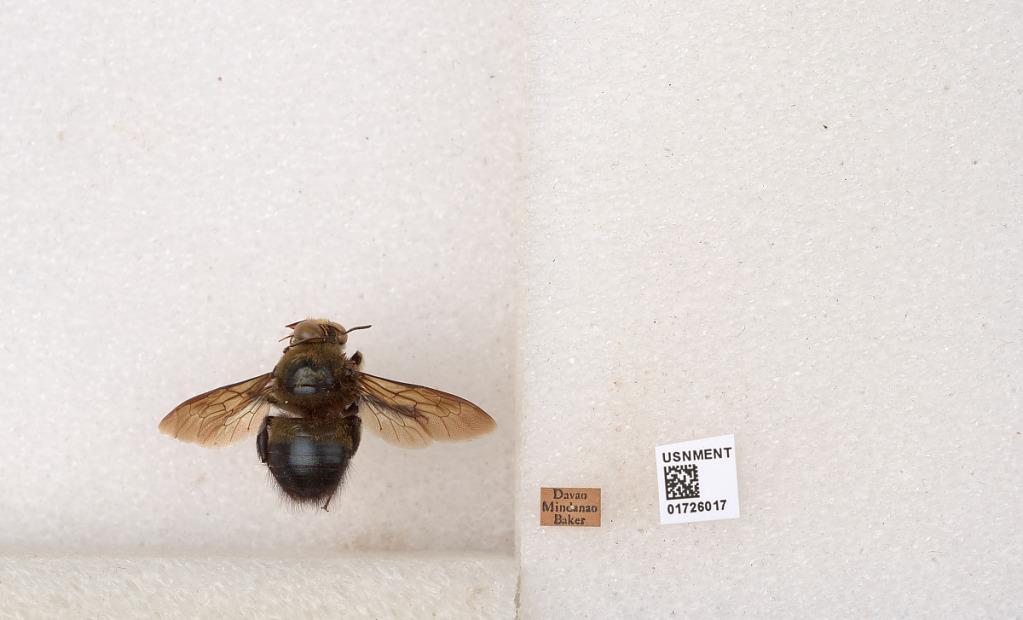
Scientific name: Xylocopa (Zonohirsuta) fuliginata Pérez
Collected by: Baker
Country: Philippines
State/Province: Davao
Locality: Mindanao